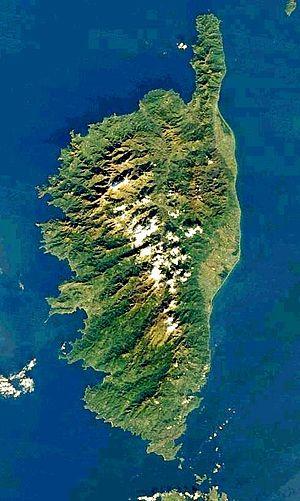
Les côtes de la Corse constituent un véritable archipel. Sur la bonne centaine d'îles qui le composent, beaucoup ne sont que des rochers en mer, de simples récifs, inhabitées à de rares exceptions. « Elles ont été récemment qualifiées d'îles « satellites » par les géographes italiens » de l'Istituto Geografico Militare in L'Universo